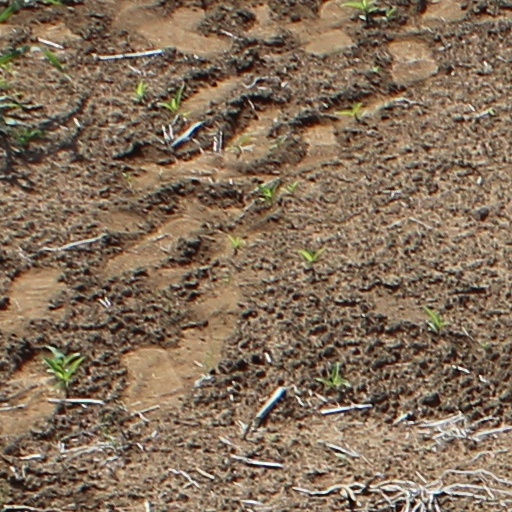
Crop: wheat